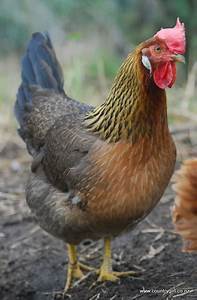
Label: chicken